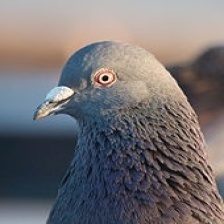
Species: ROCK DOVE
Scientific name: COLUMBA LIVIA